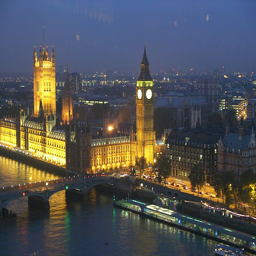
The Big Ben clock tower illuminated at night in the city of London.
A far off view of a lit up city at night
A nightime view looking over the city of London.
A city in the night light up with lights
A night time cityscape of London features Big Ben and London Bridge.